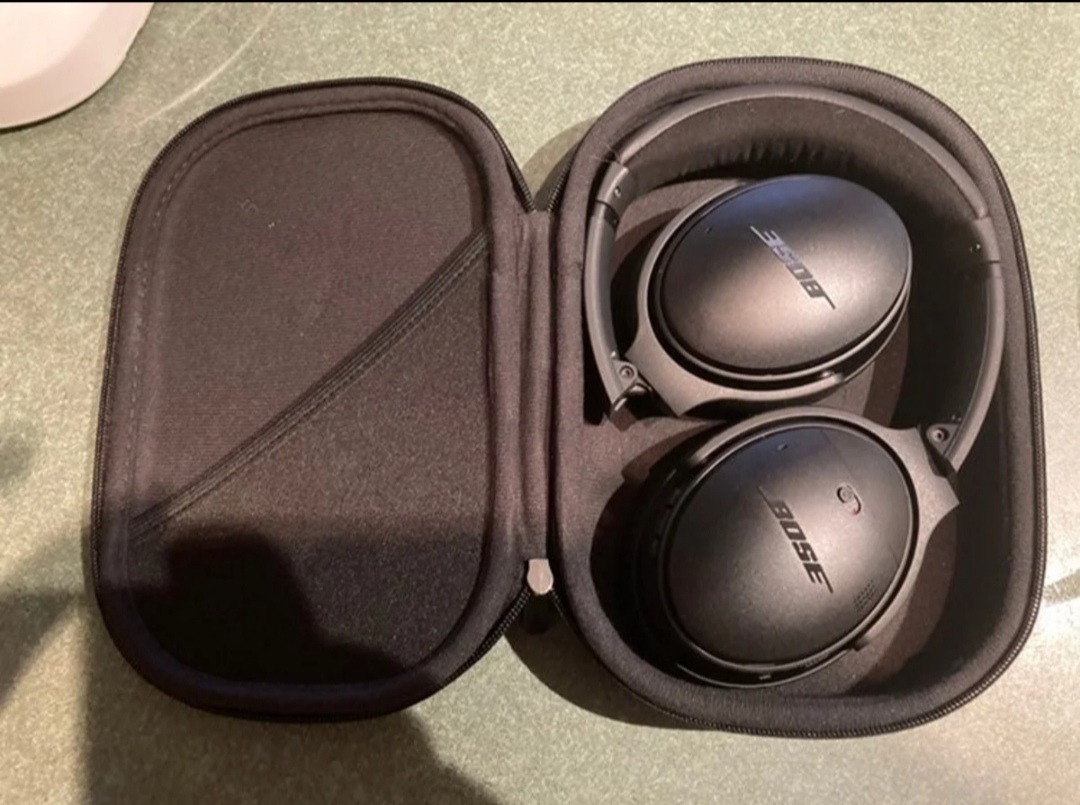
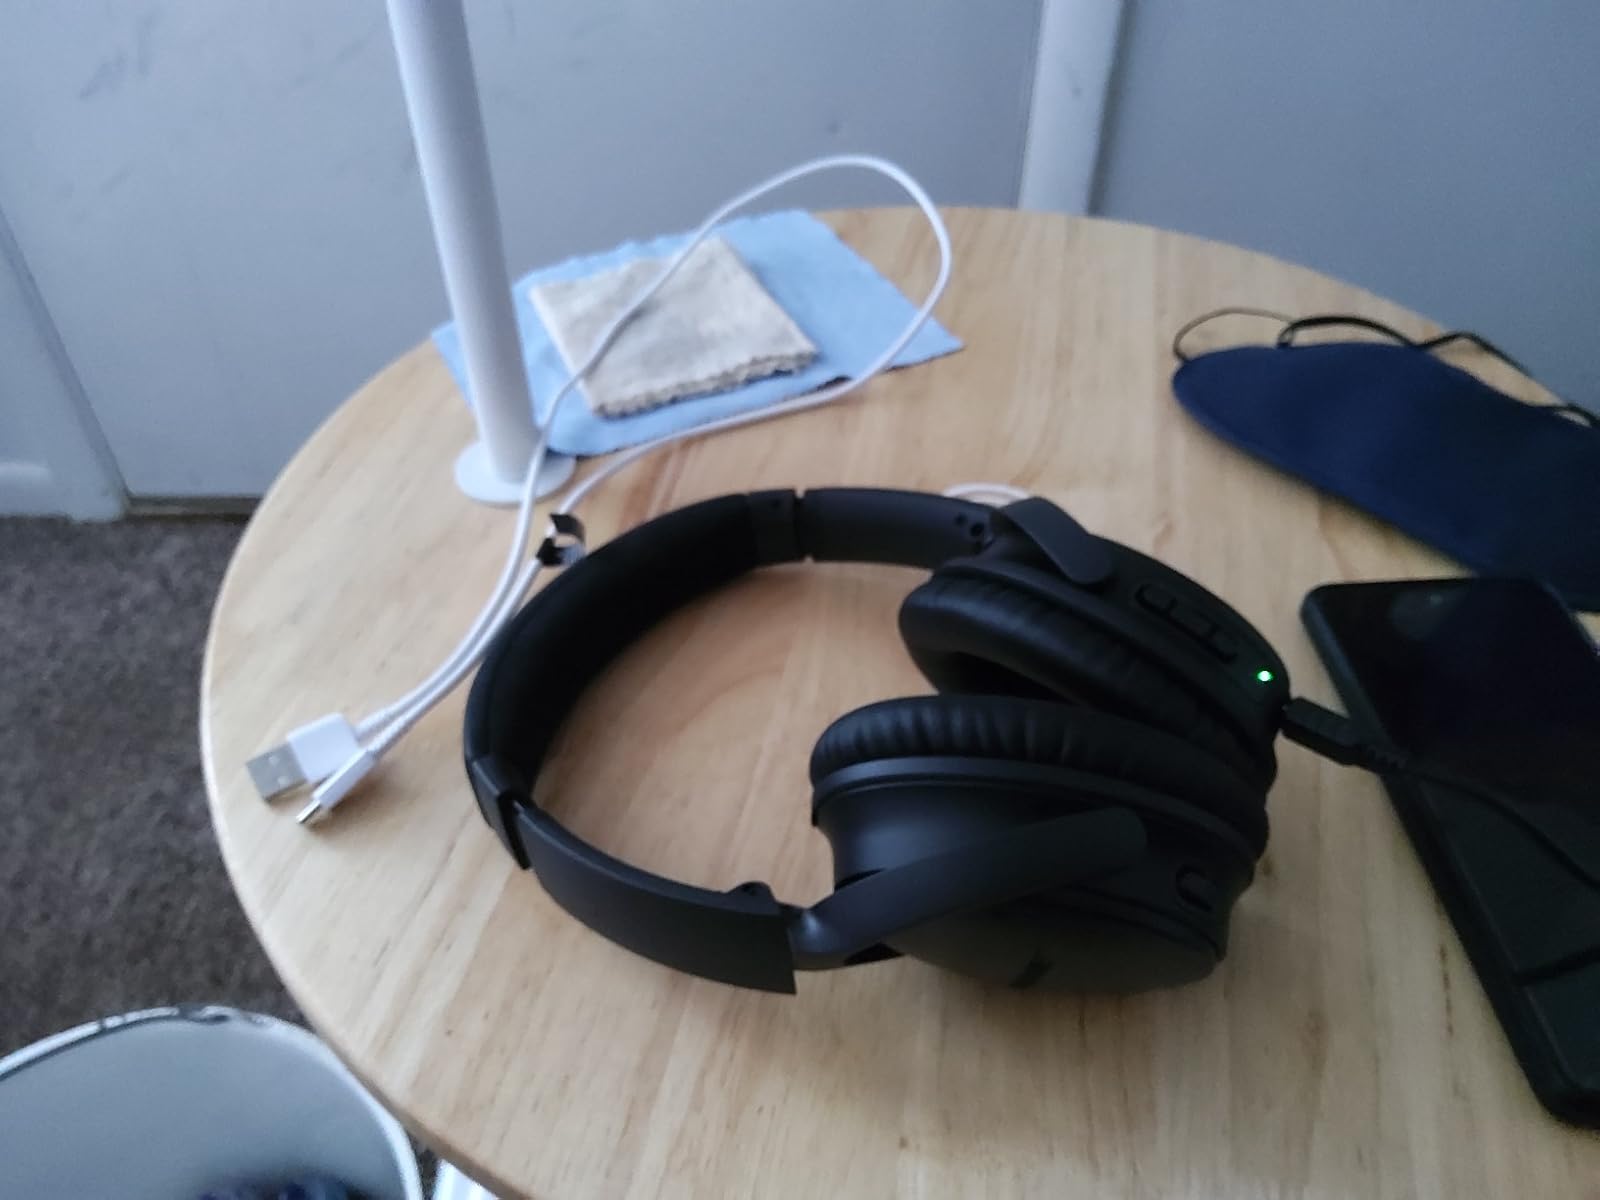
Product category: headphones
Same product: yes